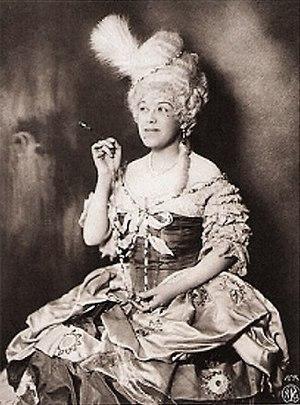
Ida Wüst est une actrice allemande.